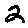
Label: 2